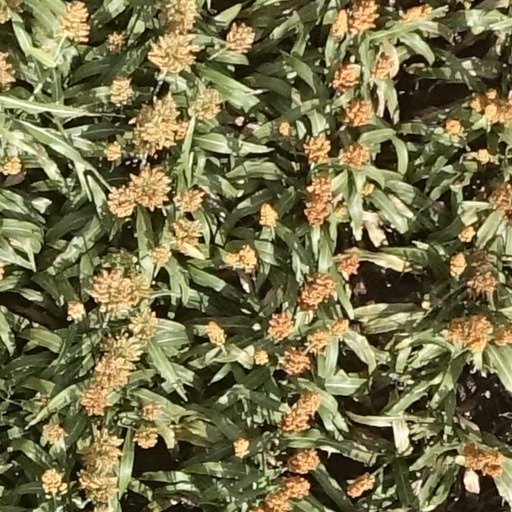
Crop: sorghum